Chambered cairn

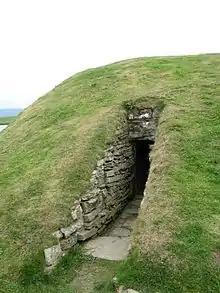
Entrance to Unstan Chambered Cairn, Orkney

The Clyde or Clyde-Carlingford type are principally found in northern and western Ireland and southwestern Scotland. They first were identified as a separate group in the Firth of Clyde region, hence the name. Over 100 have been identified in Scotland alone. Lacking a significant passage, they are a form of gallery grave. The burial chamber is normally located at one end of a rectangular or trapezoidal cairn, while a roofless, semi-circular forecourt at the entrance provided access from the outside (although the entrance itself was often blocked), and gives this type of chambered cairn its alternate name of court tomb or court cairn. These forecourts are typically fronted by large stones and it is thought the area in front of the cairn was used for public rituals of some kind. The chambers were created from large stones set on end, roofed with large flat stones and often sub-divided by slabs into small compartments. They are generally considered to be the earliest in Scotland.